Wendelin Weißheimer

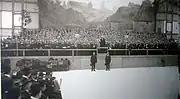
Weißheimer conducting a mass choir at the Luitpold Hall in Nuremberg, Bavaria

Wendelin Weißheimer became music director in Augsburg. Despite his official duties and numerous other engagements he continued to compose. After scoring songs and ballads of the German Minnesang, as well as from Goethe and other poets, he dealt with his first opera "Theodor Körner". Franz Liszt and Wagner spoke appreciatively of this work. Lassalle, who had particularly liked the libretto and was equally enthusiastic about the music, had offered to write Weißheimer a textbook on Florian Geyer, Thomas Munzer or the Bohemian Jan Žižka, but his death put an end to this idea. Wagner had written for Weißheimer a draft for the opera, "Wieland the Blacksmith", but gave it back before scoring it.